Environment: real
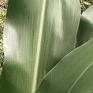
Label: healthy